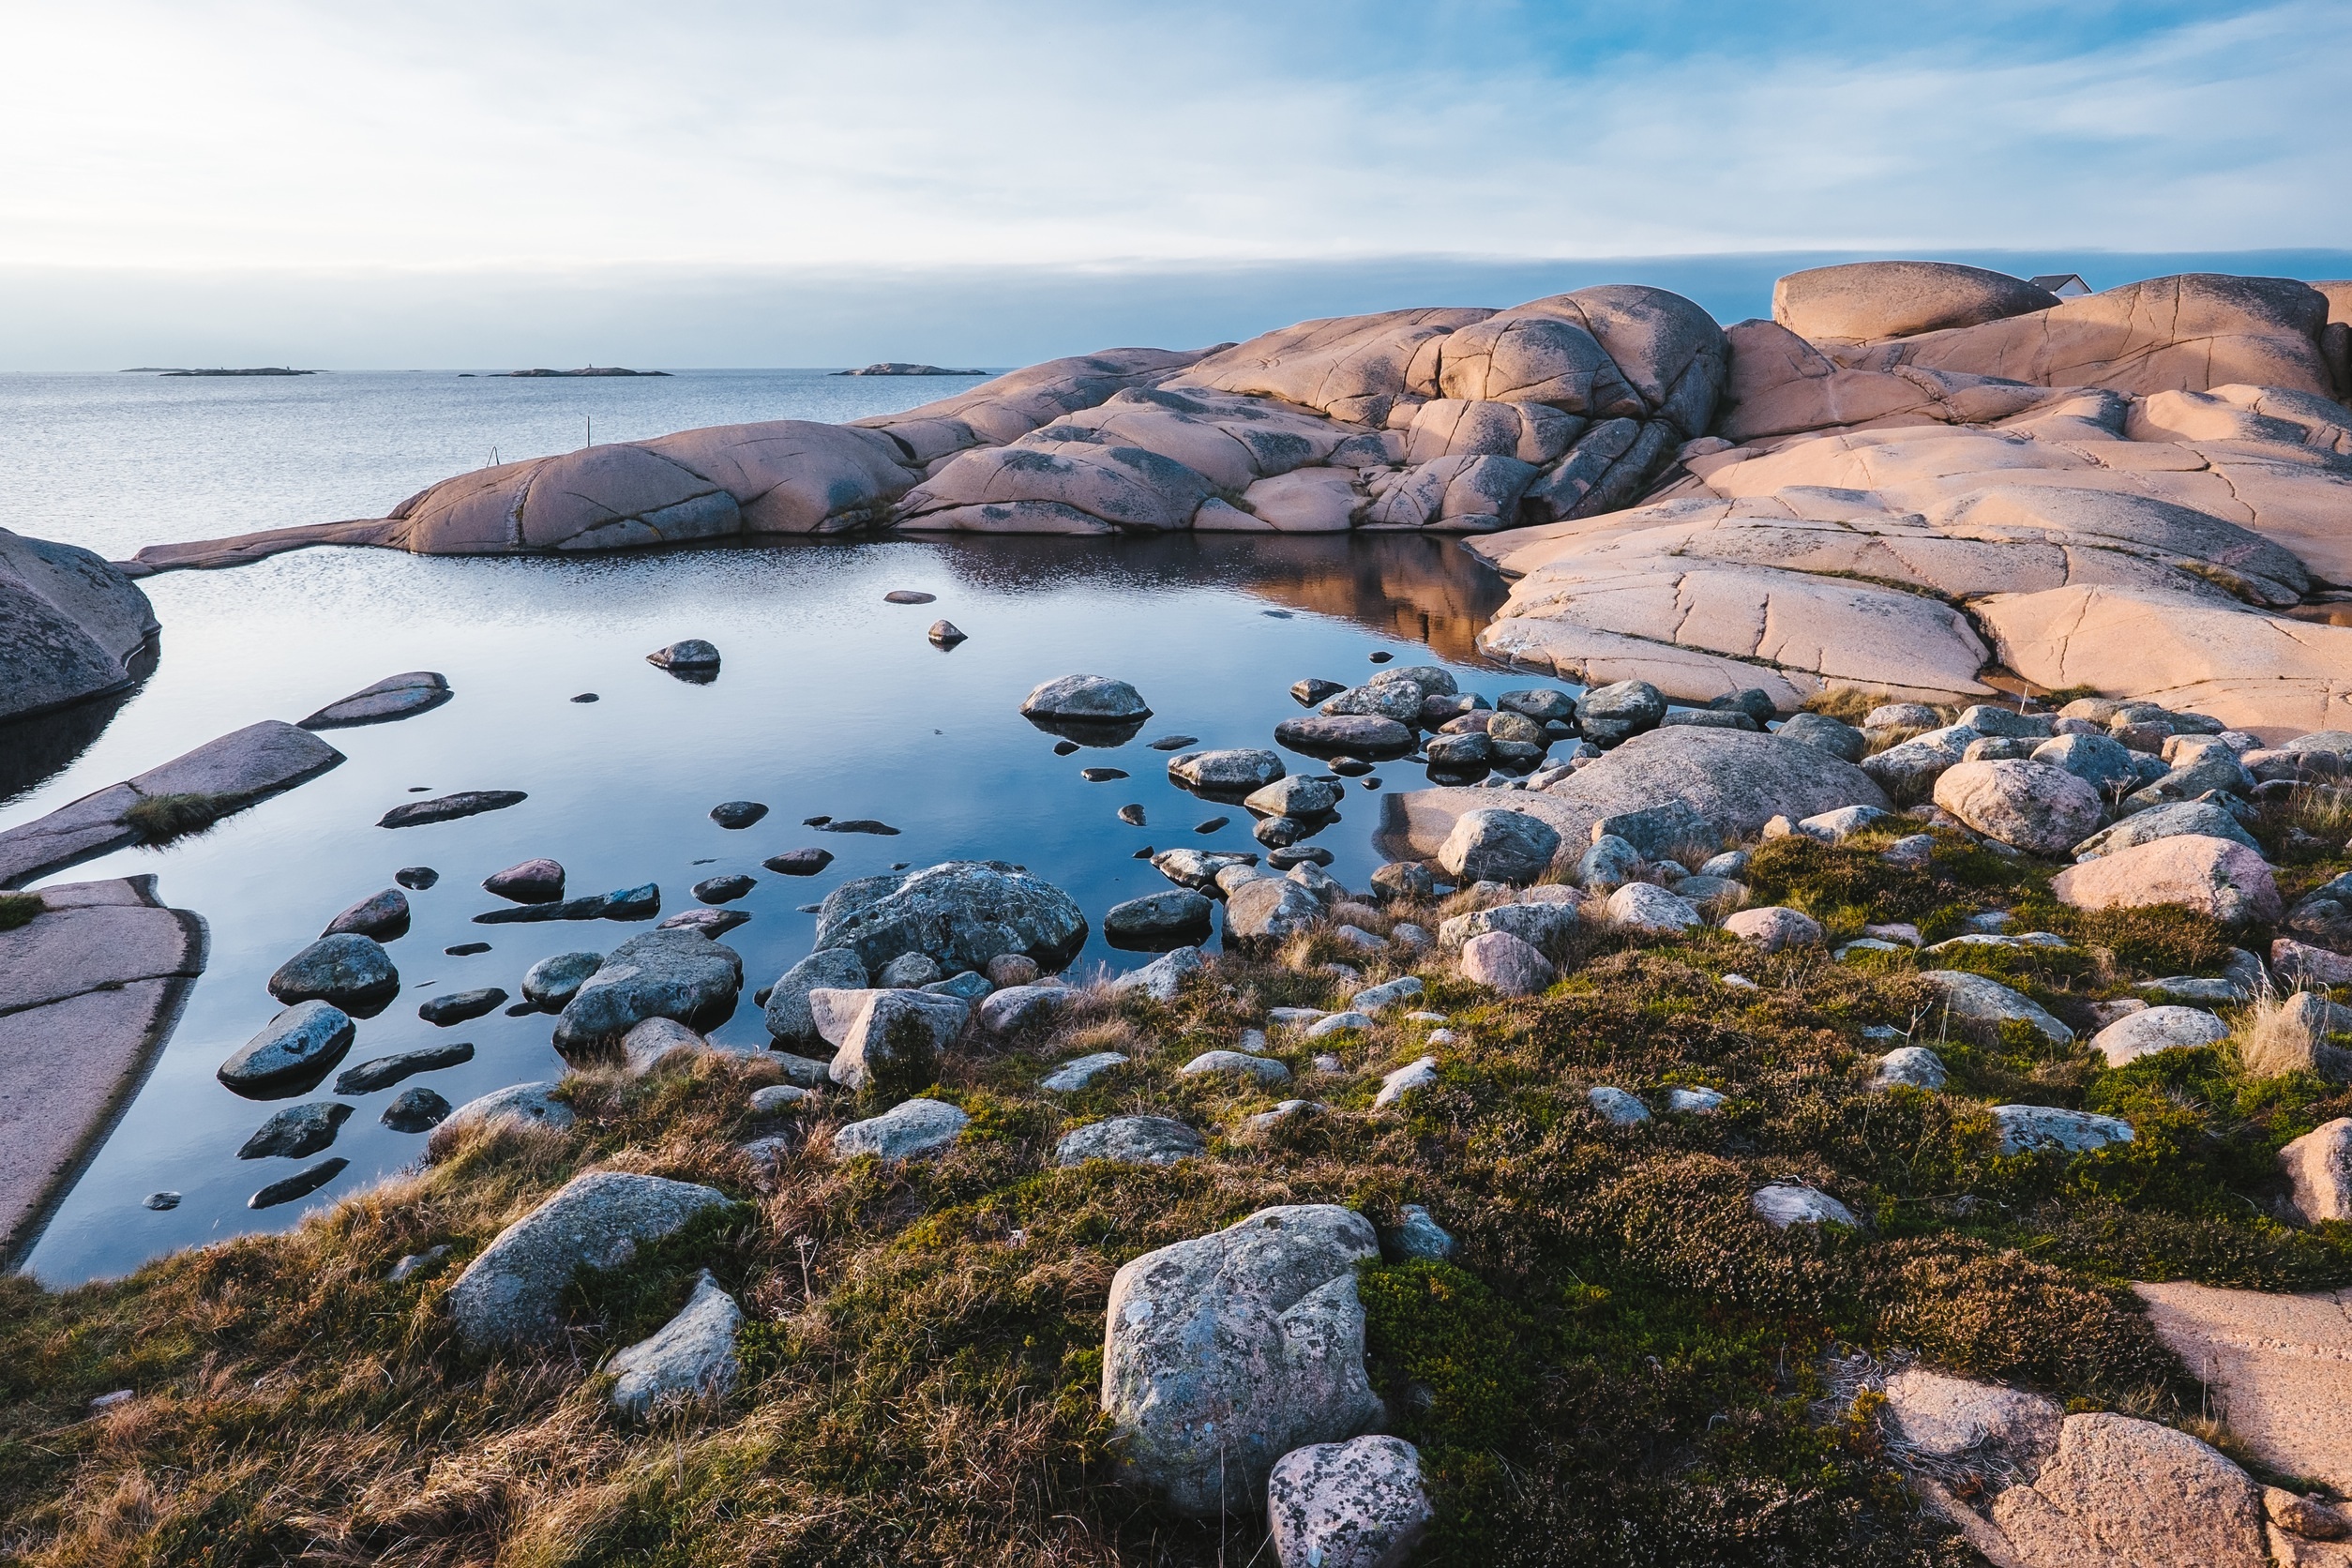
landscape, sea, coast, water, nature, outdoor, rock, ocean, wilderness, mountain, shore, lake, summer, cliff, cove, spring, tranquil, bay, terrain, rocks, stones, relaxation, geology, loch, cape, tundra, tide pool